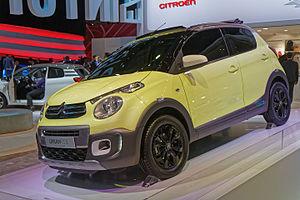
Carlo Bonzanigo est un designer automobile italien et suisse, qui a longuement officié chez Pininfarina et au Style Citroën à Vélizy. De 2015 à fin 2016 Carlo Bonzanigo a dirigé le Studio de Design Q-Red à Maranello, Italie, et officie en qualité de Consultant chez Ferrari Design, Maranello. De janvier 2017 à décembre 2019 il a été Senior Vice President Design de la maison Pininfarina à Cambiano, près de Turin.
La Citroën C1 II est une automobile produite par le constructeur automobile français Citroën depuis 2014. Il s'agit de la deuxième génération de C1 après la Citroën C1 I produite de 2005 à 2014.